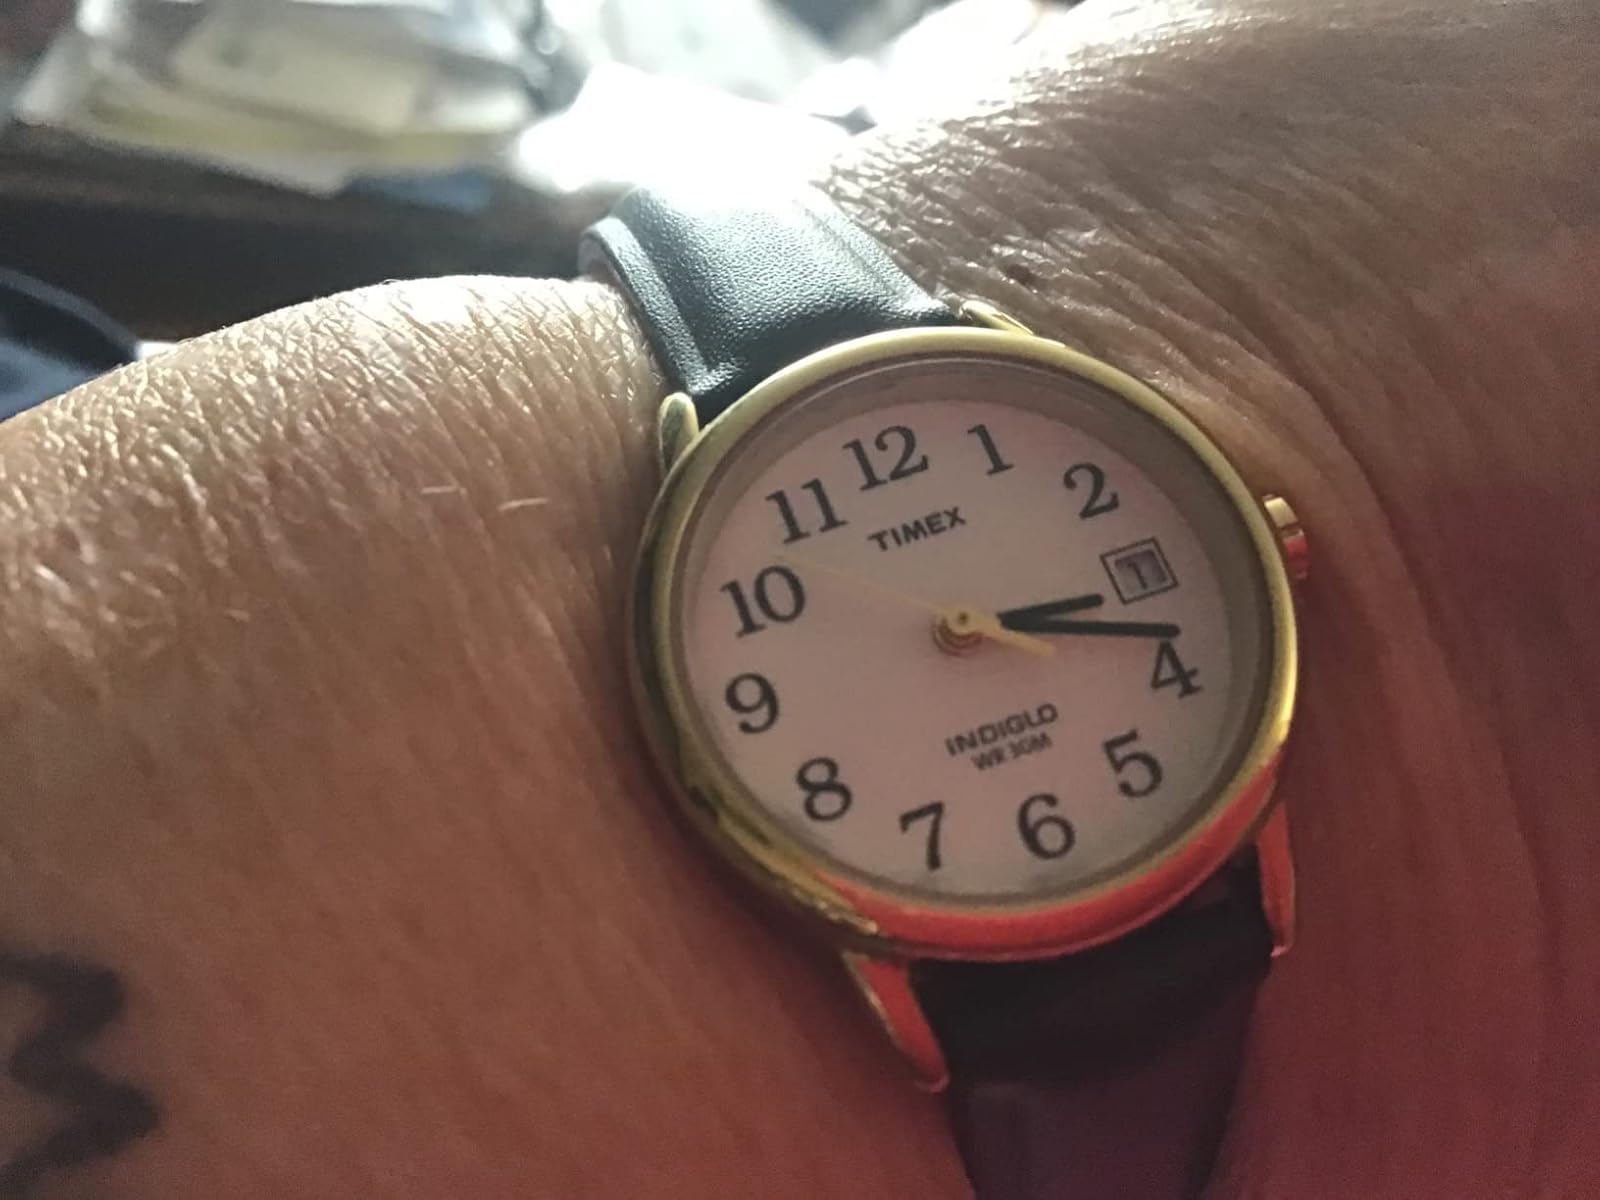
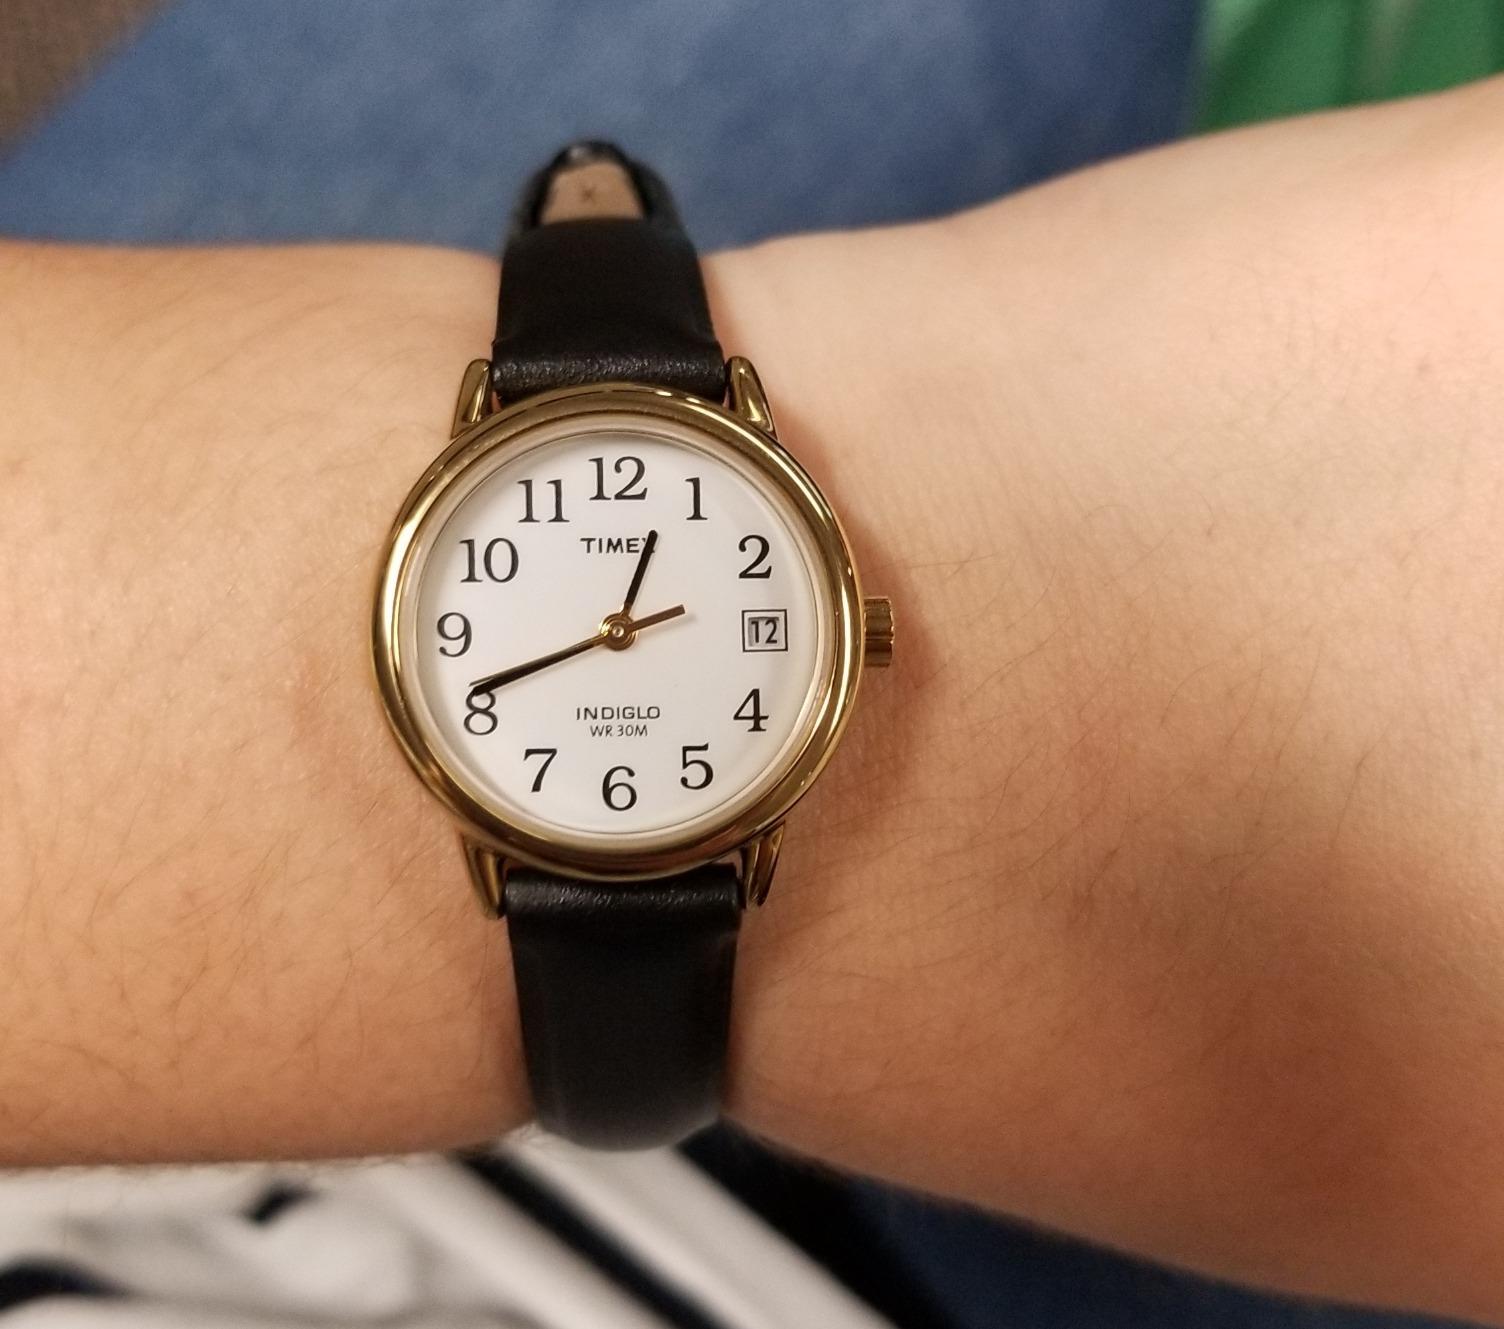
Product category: accessories_watch
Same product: yes